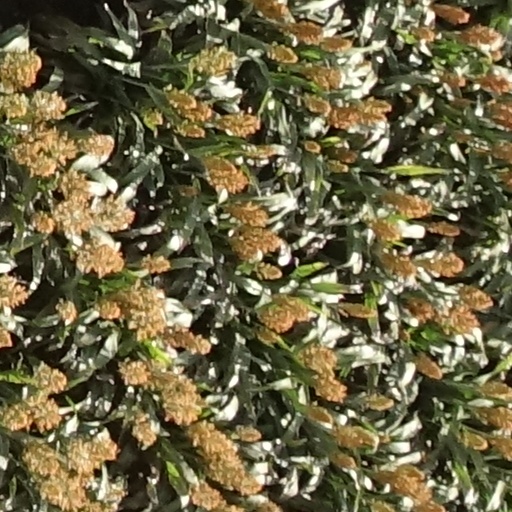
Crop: sorghum